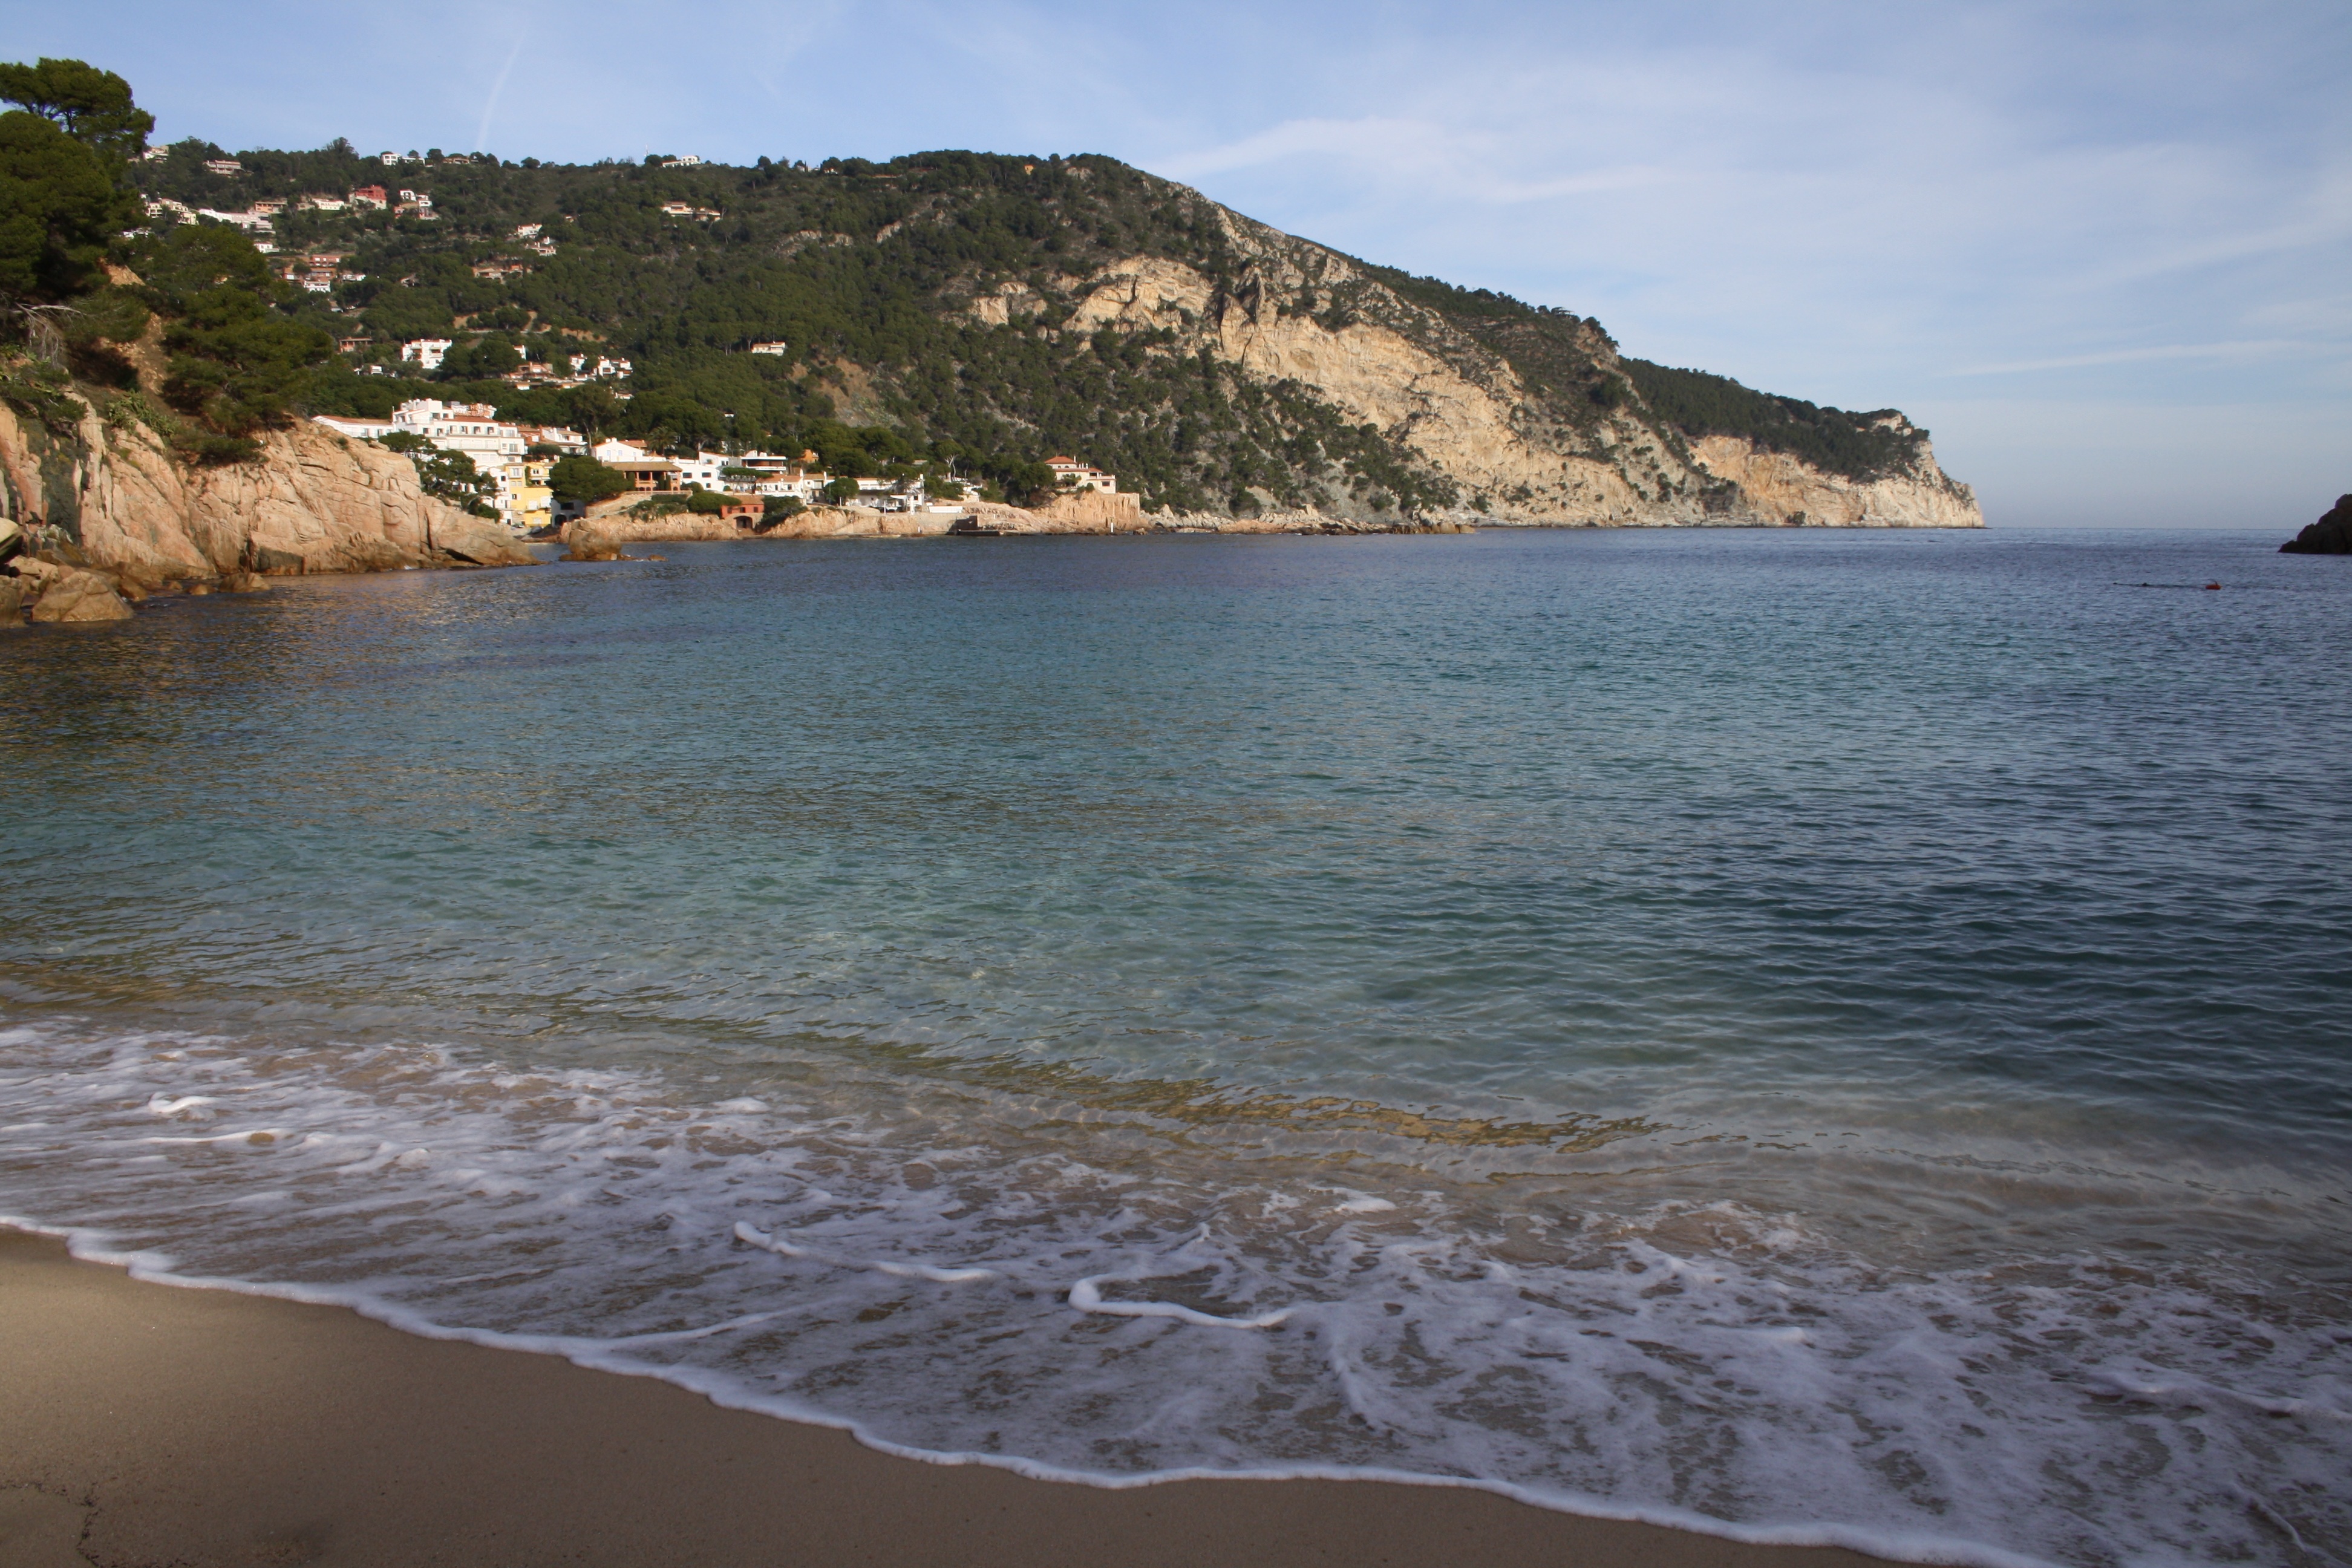
beach, landscape, sea, coast, water, sand, rock, ocean, horizon, shore, wave, summer, vacation, cliff, cove, mediterranean, holiday, bay, terrain, body of water, waves, is, holidays, catalunya, catalonia, costa, cala, vacances, estiu, mediterrani, cape, wind wave, begur, aiguablava